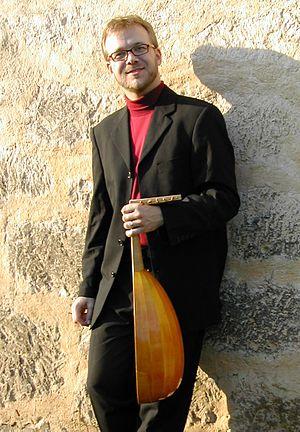
Marc Lewon est un musicien allemand né en 1972, se dédiant principalement à la musique ancienne. Ses instruments sont le chant, le luth, la guiterne, la vièle à archet et les violes de la renaissance.